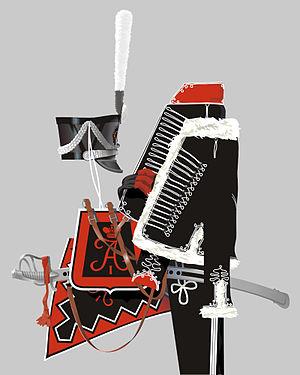
Dolman, pelisse, ceinture écharpe, culotte, shako (ici du modèle 1812), schabraque, sabretache et